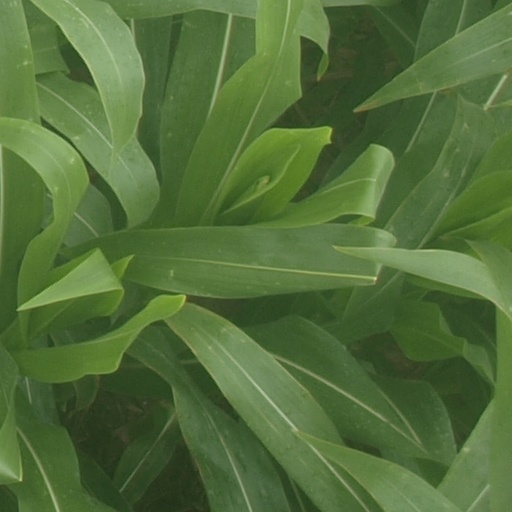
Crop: maize; corn